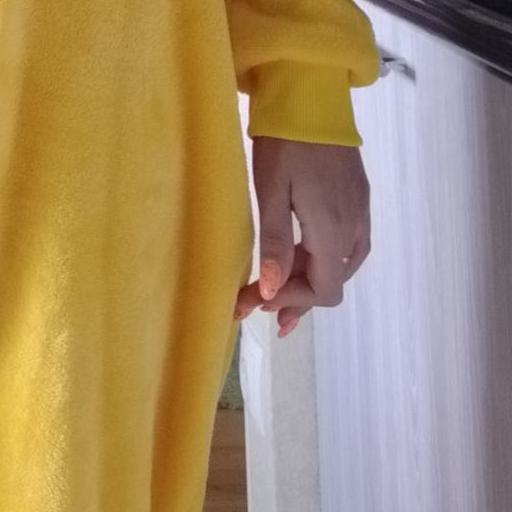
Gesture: no_gesture